Participation inequality

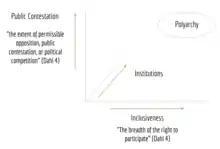
An expansion on Robert Dahl's two dimensions by adding a possible third dimension: institutions

The more insidious cause of participation inequality stems from a third dimension that has been recently added to Dahl’s two-dimensional evaluation of political systems: institutions. In this framework, institutions implement political rights and procedures guaranteed by the state. Institutional causes for participation inequality can include literacy tests, extensive citizenship requirements, sparse voting booths in rural or poor areas, and a lack of public transportation. These all affect the ability of citizens to properly exercise guaranteed rights like voting.